Gibraltar Constitution Order 1969

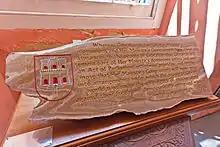
The Gibraltar 1969 Constitution preamble engraved onto a stalactite at the Gibraltar Museum.

The crucial feature of the 1969 constitution for the Gibraltarians was the preamble to the Order in Council promulgating the Constitution, in its final form began: